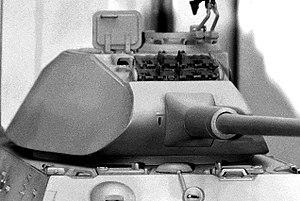
Le Panzerkampfwagen VI Königstiger ou Sd.Kfz. 182 Panzer VI Ausf. B Tiger II, surnommé Königstiger, est un char d'assaut allemand de la Seconde Guerre mondiale.